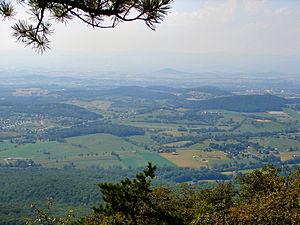
Le Rockingham est un comté de Virginie, aux États-Unis.